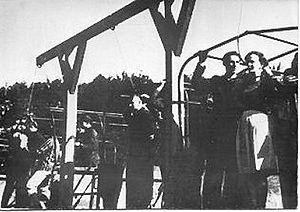
Gerda Steinhoff, née à Danzig-Langfuhr était une gardienne SS de camp de concentration pendant la Seconde Guerre mondiale.